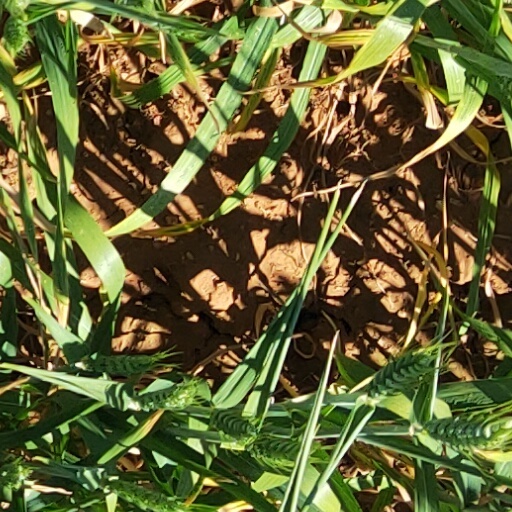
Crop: wheat